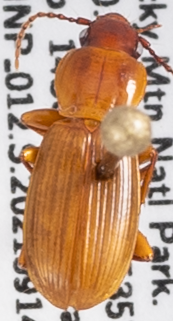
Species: Pterostichus restrictus
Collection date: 2021-09-14 04:00:00
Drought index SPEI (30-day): -1.69
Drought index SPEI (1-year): -0.058
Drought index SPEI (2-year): -0.966